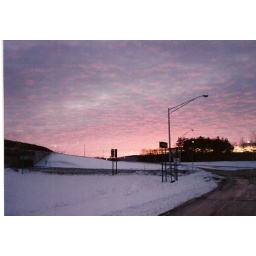
An evening sky by a highway exit